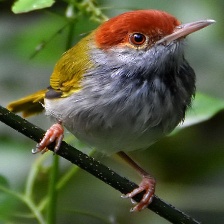
Species: TAILORBIRD
Scientific name: ORTHOTOMUS ATROGULARIS